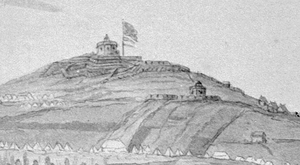
La citadelle d'Halifax est une vaste fortification britannique située à Halifax en Nouvelle-Écosse. Construite entre 1828 et 1856, elle servit à la protection de l'une des quatre plus importantes bases navales de l'Empire britannique. Elle a été désignée lieu historique national en 1935.